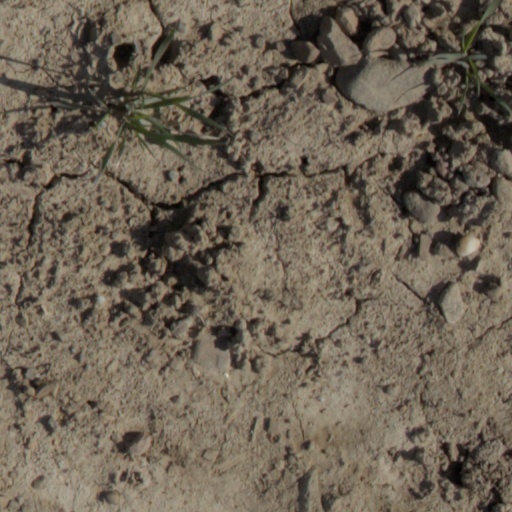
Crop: wheat